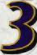
Number: 3